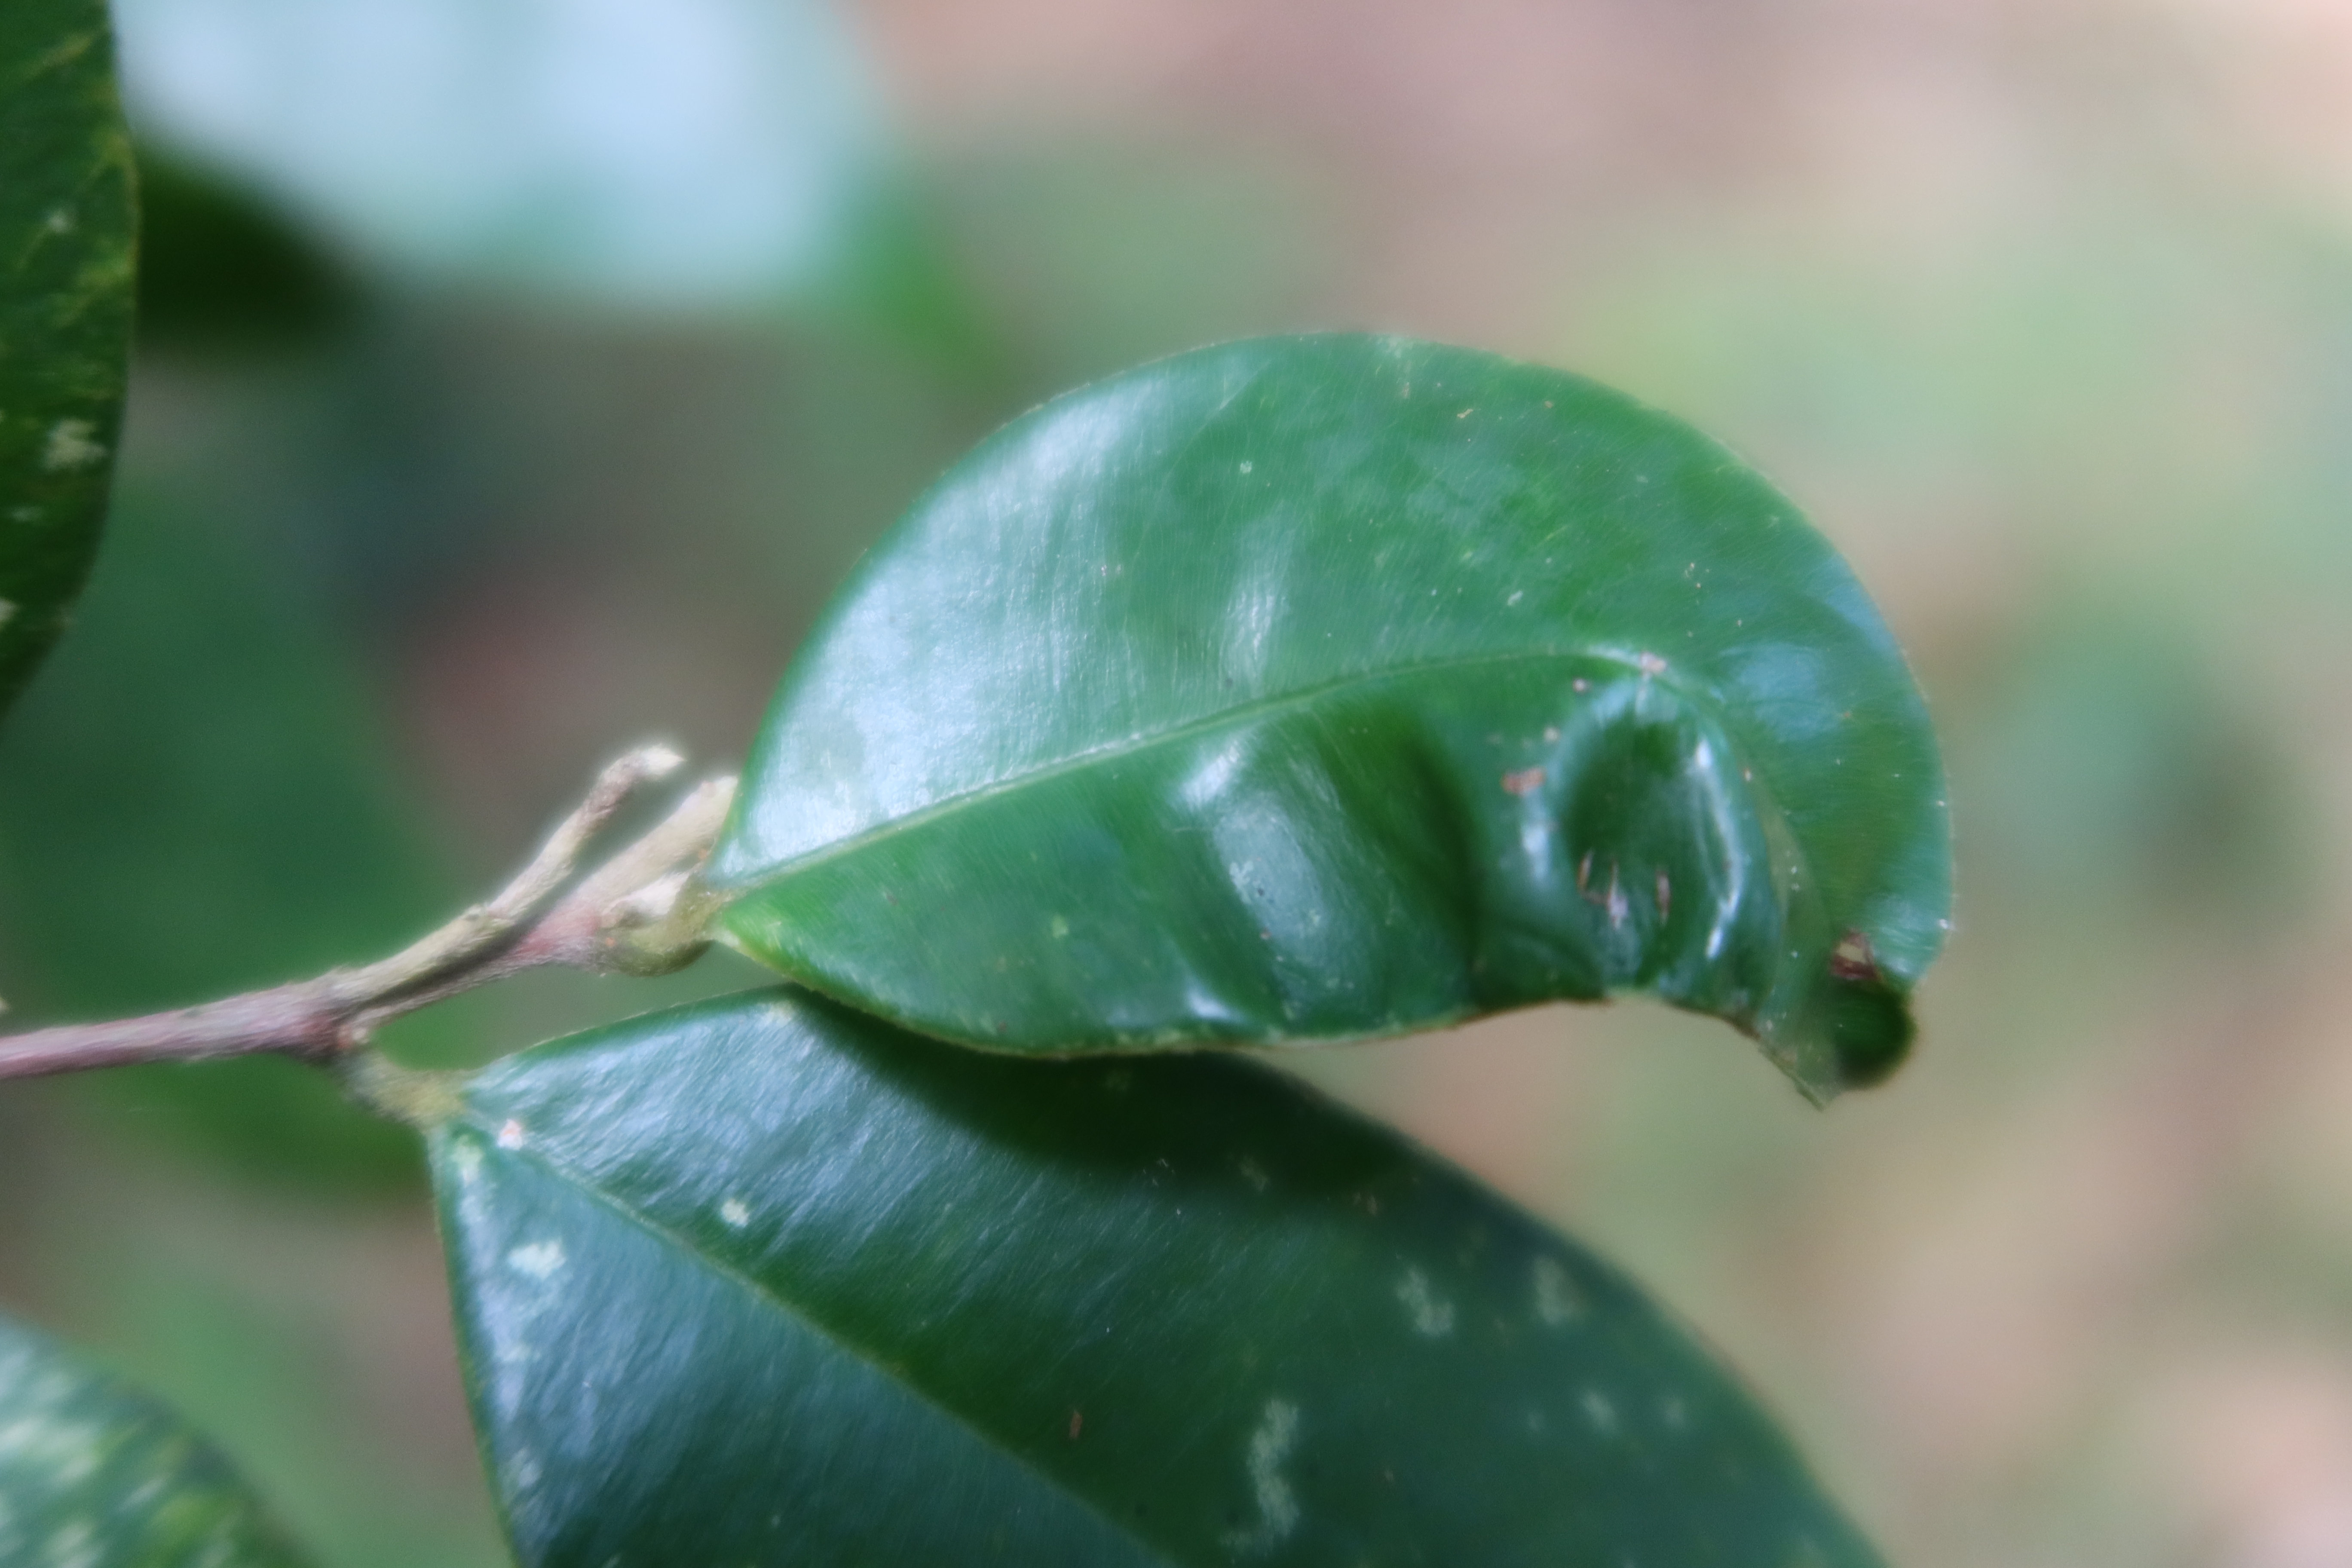
Label: Mosaic Viruses